Charing Cross

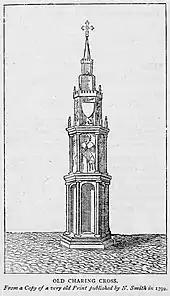
The old Eleanor cross at Charing ( to 1643)

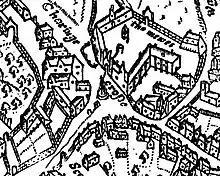
Charing Cross shown on John Norden's map of Westminster, 1593. The map is oriented with north to the top right, and Whitehall to the bottom left.

The name of the lost hamlet, Charing, is derived from the Old English word "ċierring", a river bend, in this case, referring to a bend in the Thames. A debunked folk etymology claimed the name is a corruption of "chère reine" ("dear queen" in French), but the name pre-dates Queen Eleanor's death by at least a hundred years.